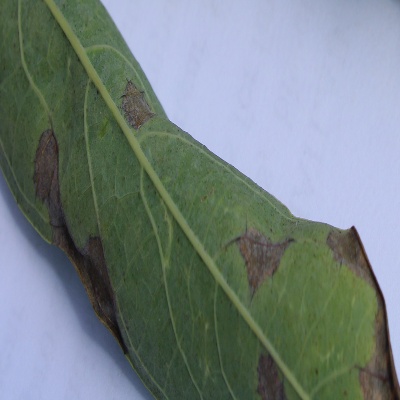
Crop: Cassava
Condition: bacterial blight